John Trivett Nettleship

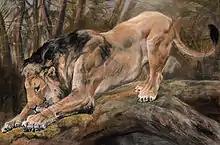
Nettleship's painting "A Lion Sharpening its Claws on a Tree", 1894 pastel

1902) was a British artist, known as a painter of animals and in particular lions. He was also an author and book illustrator.